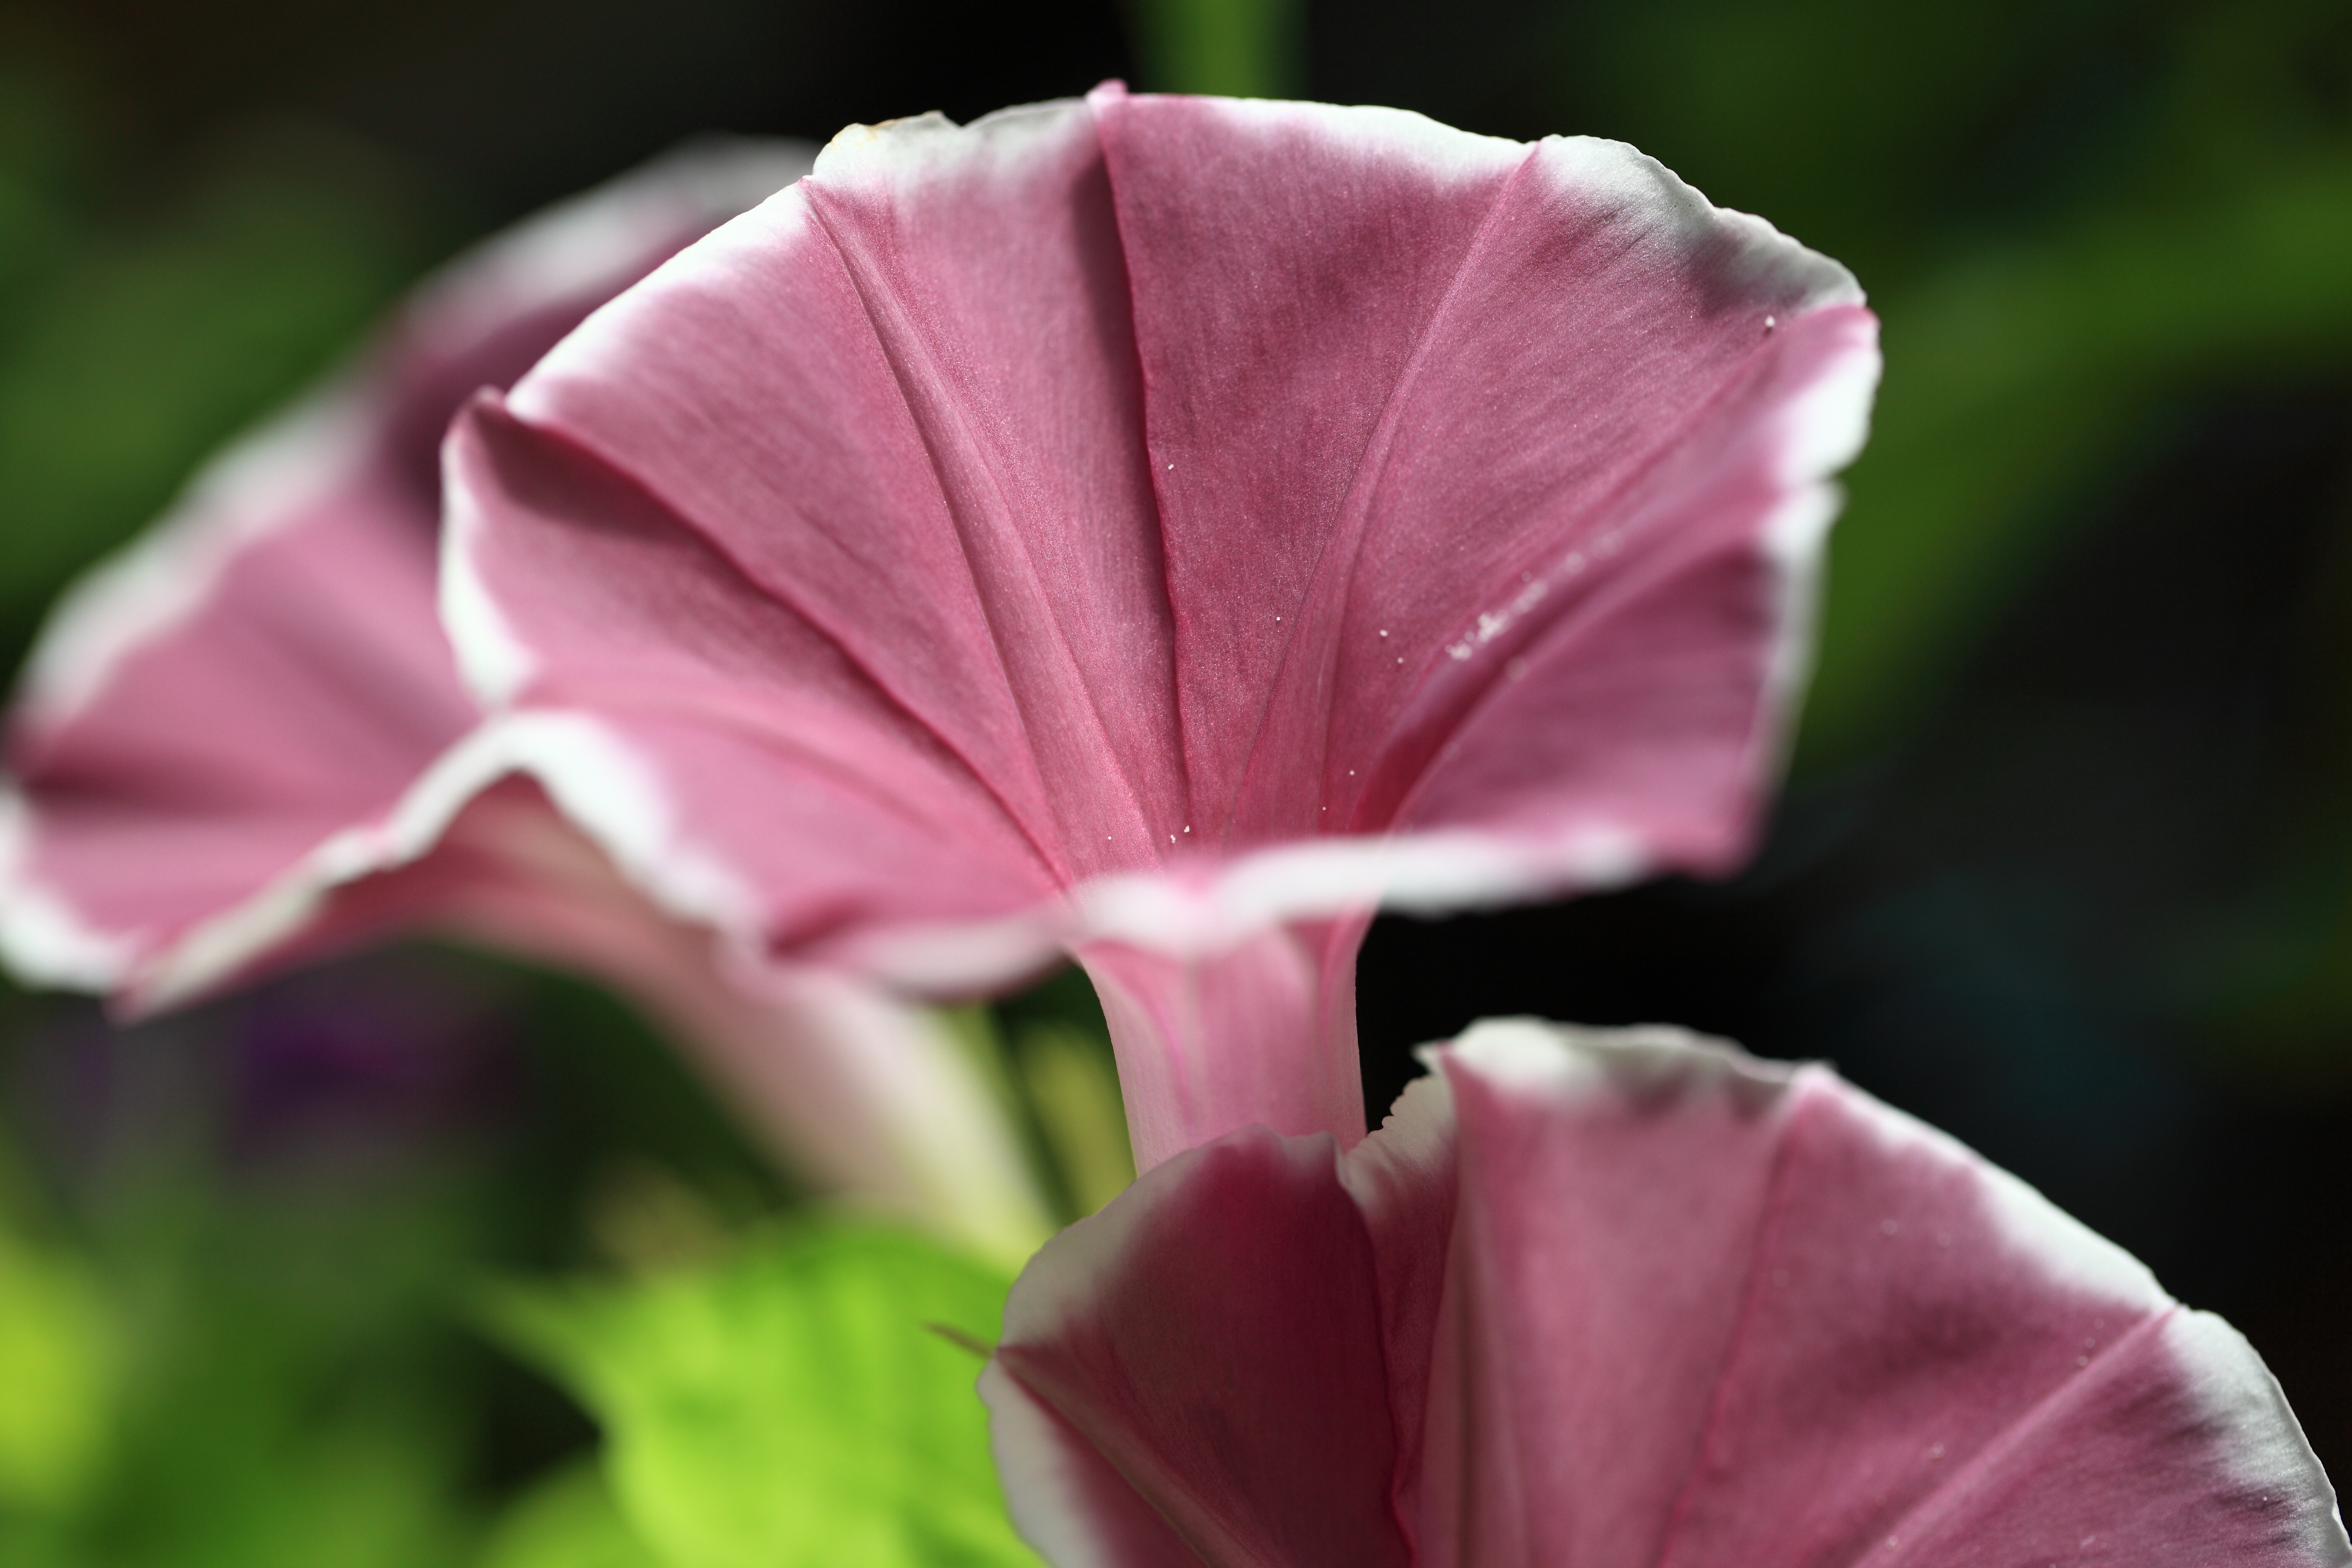
blossom, plant, photography, leaf, flower, petal, high, botany, pink, flora, wildflower, close up, 5d, morningglory, sakura, hires, markii, ipomoea, hi, res, resolution, chiba, macro photography, nil, taxonomy binomial ipomoeanil, flowering plant, plant stem, land plant, morning glory family